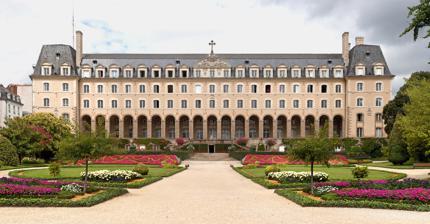
Building: Saint George Palace
Country: France
Year built: 1670
French historical building Palace of Saint George Palais Saint-Georges South façade of the palace General information Status monument historique Location city of Rennes , Ille-et-Vilaine , Brittany Country France Coordinates 48°06′42″N 01°40′27″W / 48.11167°N 1.67417°W / 48.11167; -1.67417 Completed 1670 Owner commune of Rennes Design and construction Architect(s) Pierre Corbineau The Saint George Palace (French: Palais Saint-Georges ) is an historic building in the city of Rennes .  Formerly an abbey residence, it was built in 1670 to replace a much older abbey building that stood on the same site.  The Benedictine Abbey of Saint George ( Abbaye Saint-Georges de Rennes ) was forced to close in 1792 during the French Revolution and the property was seized by the government.  Since 1930 the building has been listed as a monument historique of France. Location Saint George Palace, at 2 rue Gambetta, is situated east of the city centre in the Thabor-Saint Hélier quarter of Rennes.  The front garden and main façade face south and the building lies very near the north bank of the Vilaine river, and is within sight while travelling north along rue Jean Janvier.  It is served by the Métro station République . History In 1032, Duke Alain III of Brittany founded the Benedictine abbey of Saint George on behalf of his sister Adèle, a Benedictine nun who became the convent's first abbess.  The abbey thrived for several centuries. Magdelaine de la Fayette was the 38th abbess, holding this position from 1663 to 1688. In the 1660s she commissioned the architect Pierre Corbineau to design a new building. She oversaw the demolition of the main abbey building, and presided over the construction of the new Palais Saint-Georges , built by Corbineau and assisted by another architect from Laval , Tugal Caris . The first two stones were laid on 24 March 1670; one by Charles-François de La Vieuville , Bishop of Rennes, and the other by Magdelaine de la Fayette. The stones bore copper plates engraved with declarations in Latin. The first one read: In the name of Jesus the Most High, the most illustrious Lord Charles François de la Vieuville, bishop of Rennes, was present at the inception of this house, and blessed it, and greatly desired true peace for all the spouses of Jesus Christ who were to dwell in it. 24 March 1670. [ note 1 ] The second stone's copper plate was engraved with the inscription: With the favour of God, the greatest and best, Lady Magdelaine de la Fayette, most celebrated for ancestry and virtues, undertook and initiated with singular zeal the renovation of this house, which was collapsing on account of age, from its foundations into a more splendid form. 24 March 1670. [ note 2 ] The building remained in use as a Benedictine abbey until 1792, when the French Revolution forced the abbess Julie Barreau de Girac to abandon the abbey, along with approximately twenty-four nuns, three novices , and eleven lay sisters . The properties were seized and were used temporarily as barracks serving the revolution, and the stone cross above the central pediment was destroyed. A cross was eventually reinstated around 1970, as a reminder of the building's heritage as an abbey. On 22 March 1930, Palais Saint-Georges was registered as a monument historique of France. The building is now owned by the commune of Rennes and houses the fire services for the city and other civil administrative offices. Description The central feature of the building is its long gallery of nineteen two-storey windows and paired nineteen granite arches.  The gallery is accessed by a large double staircase with substantial stone balustrade .  At either end of the main gallery section are two pavilions in the same style.  The mansard roof features twenty-three dormer windows and above the three central windows is a large semi-circular pediment surmounted by a stone cross.  The pediment is sculpted with the arms of the abbey, flanked by figures of justice and peace. The coat of arms of the abbess Magdelaine de la Fayette is present in relief on both end pavilions and in the centre of the building between the second- and third-storey windows. Her name is featured in the form of iron bars shaped as letters, bolted to the façade, and spaced evenly above the pier of each arch, as MAGDELAINEDLFAYETTE, with the double T joined above one pier. Detail of iron bar letters above arches A landscaped formal garden, Jardin Saint-Georges , is situated in front of the building, with gravel paths leading to the main entrance. Notes